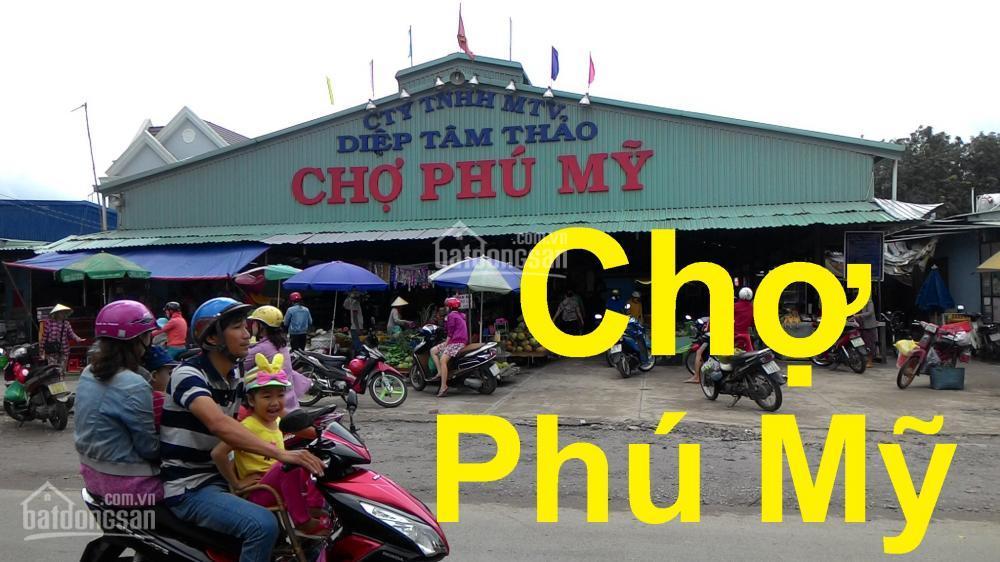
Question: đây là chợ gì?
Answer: chợ phú mỹ